Le Père Noël

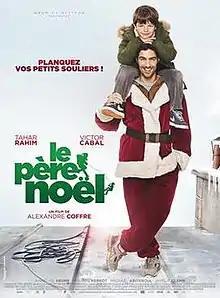
Theatrical release poster

Le Père Noël is a 2014 French-Belgian comedy film directed by Alexandre Coffre and starring Tahar Rahim and Victor Cabal.